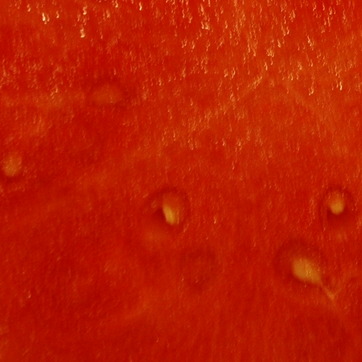
Material: food